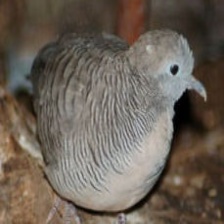
Species: ZEBRA DOVE
Scientific name: GEOPELIA STRIATA